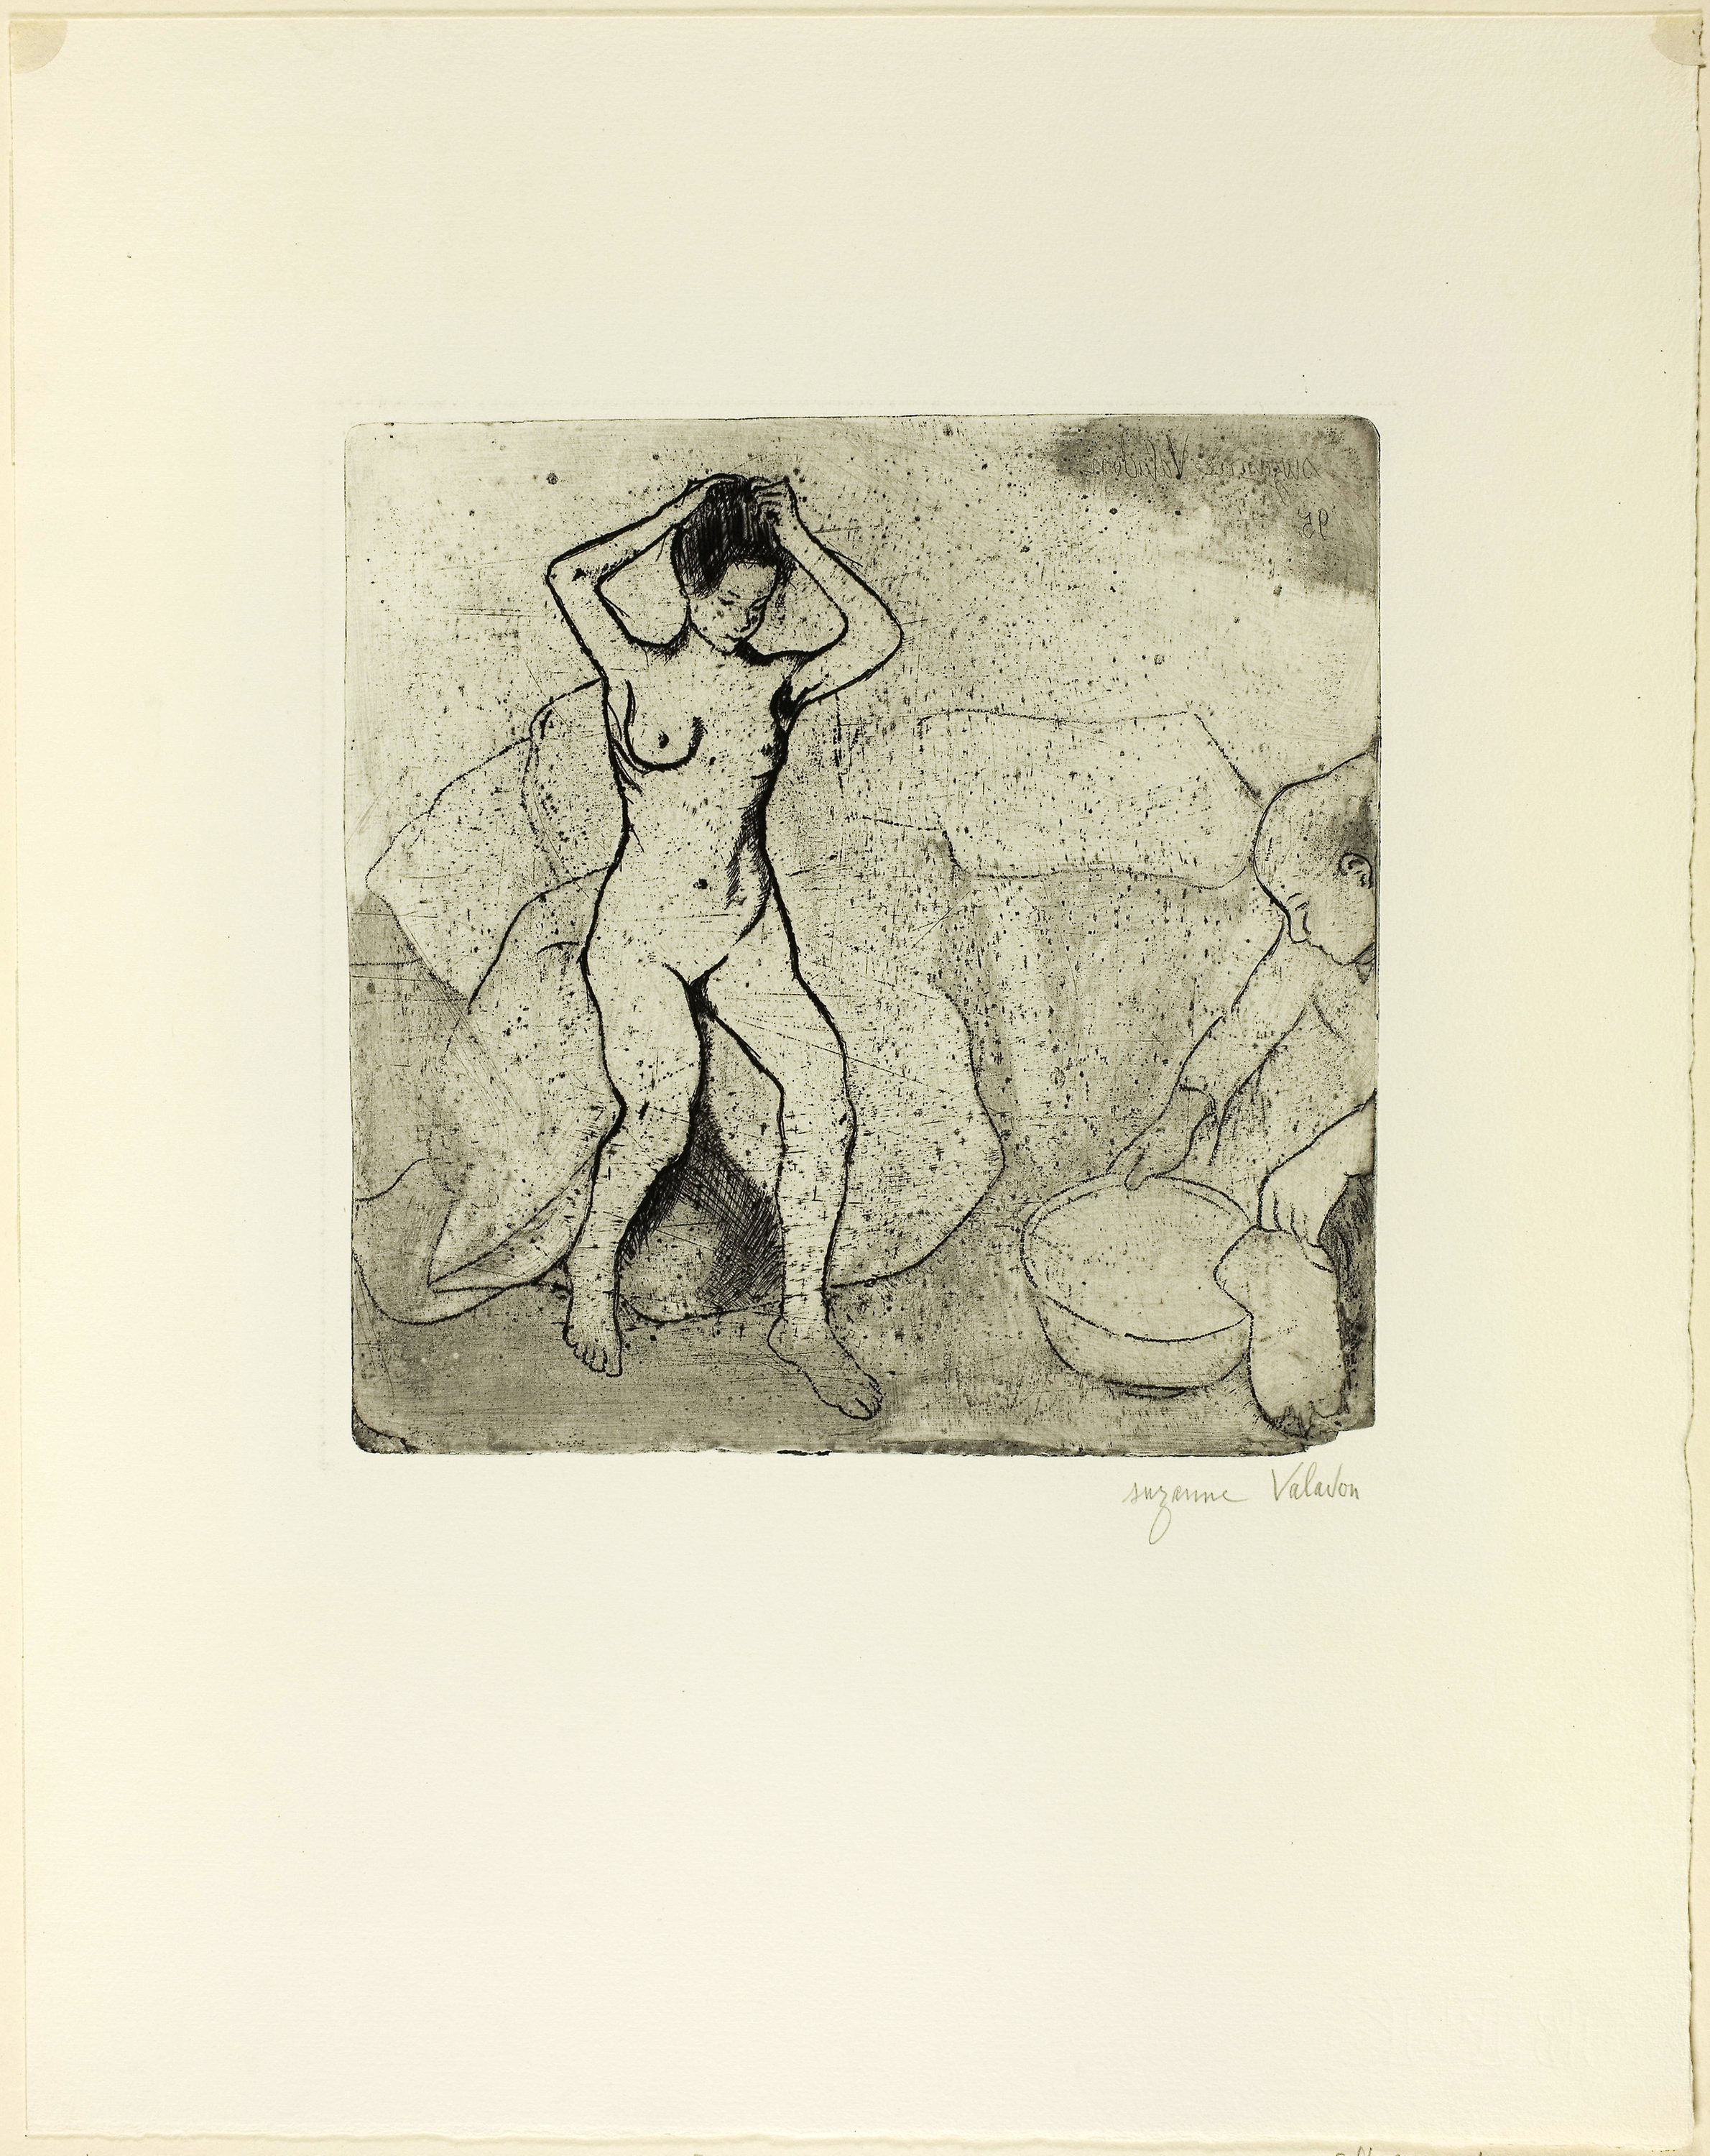
art, drawing, modern art, artwork, figure drawing, painting, visual arts, illustration, art gallery, printmaking, font, picture frame, sketch